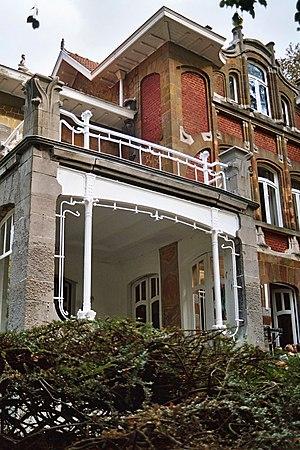
Belgique - Flandre-Orientale - Renaix - Villa Carpentier (Art nouveau, architecte Victor Horta, 1899-1903)
La Villa Carpentier appelée aussi la Villa Les Platanes est une construction de style Art nouveau réalisée par l'architecte Victor Horta sur le territoire de la ville belge de Renaix en province de Flandre-Orientale.
Le baron Victor Horta, né le 6 janvier 1861 à Gand et mort le 8 septembre 1947 à Bruxelles, est un architecte belge.